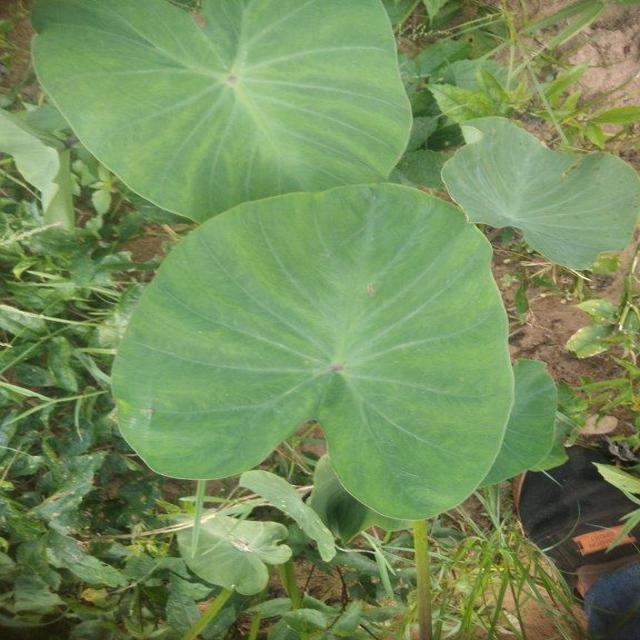
Label: Healthy